Yamaha Royal Star Venture

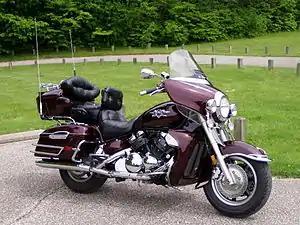
2006 Yamaha Royal Star Venture photographed at Turkey Run State Park, Indiana.

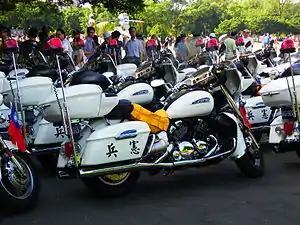
Yamaha Royal Star Venture of The Republic of China (Taiwan) Military Police Parked in Military Police School.

The Yamaha Royal Star Venture is a luxury touring motorcycle built by the Yamaha Motor Company. It is a premier touring motorcycle manufactured in two forms by Yamaha from 1983 to 1993 and from 1999 to 2013.